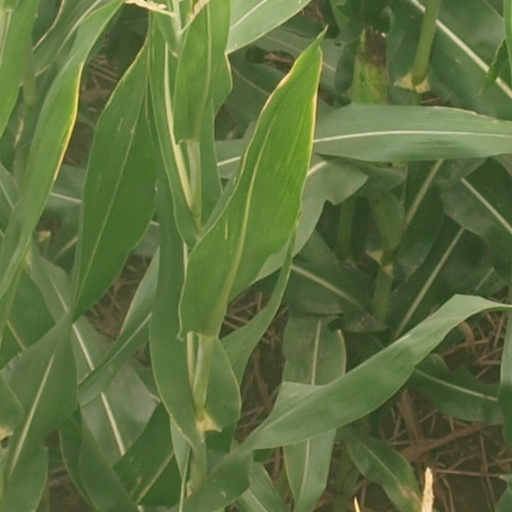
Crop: maize; corn